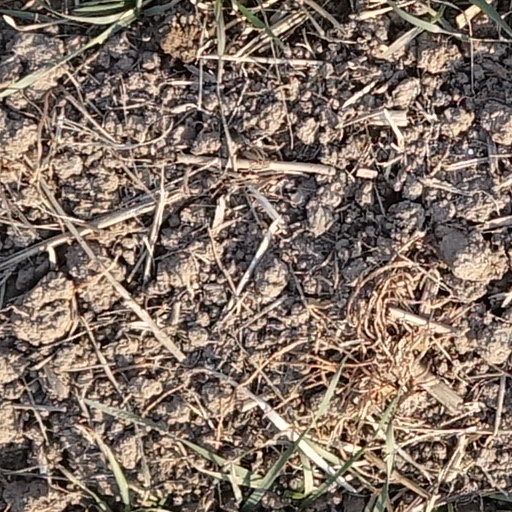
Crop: wheat